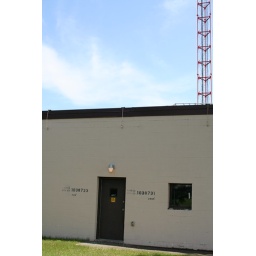
KVLY-TV Channel 11 building at transmitter tower in Traill County, North Dakota no. 4547